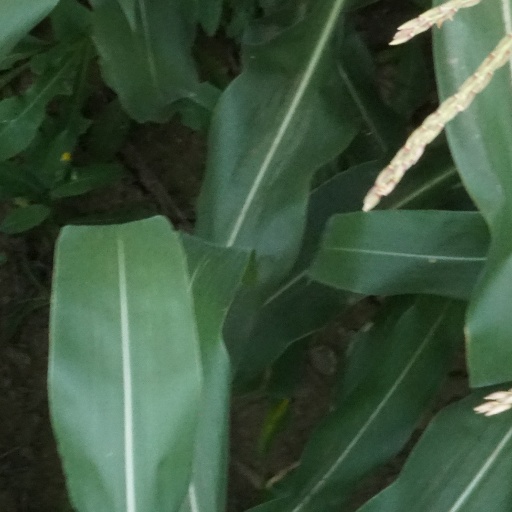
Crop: maize; corn